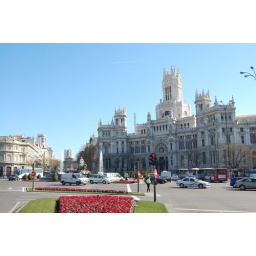
The post office in Madrid, what a beautiful building for a post office.